Tipón

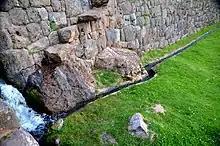
Tipón - canal sharp change of direction to skirt a stone

This group of buildings is found east to monumental terrace 12 near the monumental fountain spring. It is a small urban group (Inca court), the spatial distribution of the buildings, that conserve trapezoidal niches and windows, is in the shape of a "U" with a central patio.